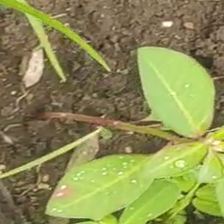
Weed species: Moti_dudhi(Euphorbia_geneculata_L)